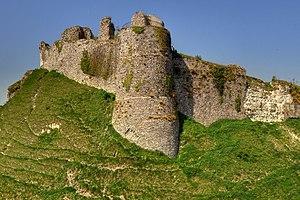
Rempart sud est du château d'Arques-la-Bataille
Cet article recense les monuments historiques de l'arrondissement de Dieppe, dans le département de la Seine-Maritime, en France.
Le château d'Arques-la-Bataille est un château fort en ruine, construit sur un promontoire rocheux dominant la ville éponyme, située dans le nord de la Seine-Maritime, près de Dieppe. Édifiée dans la première moitié du XIIᵉ siècle sur l'emplacement d'une ancienne motte castrale, remaniée jusqu'au XVIᵉ siècle, la forteresse subit de multiples sièges. C'est au pied de ses remparts qu'Henri IV remporta une bataille décisive contre les troupes de la Ligue en 1589.